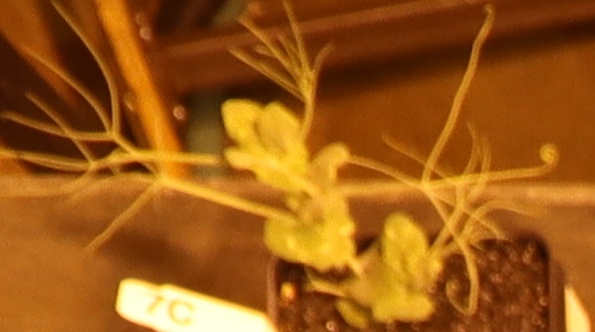
Label: Field Pea